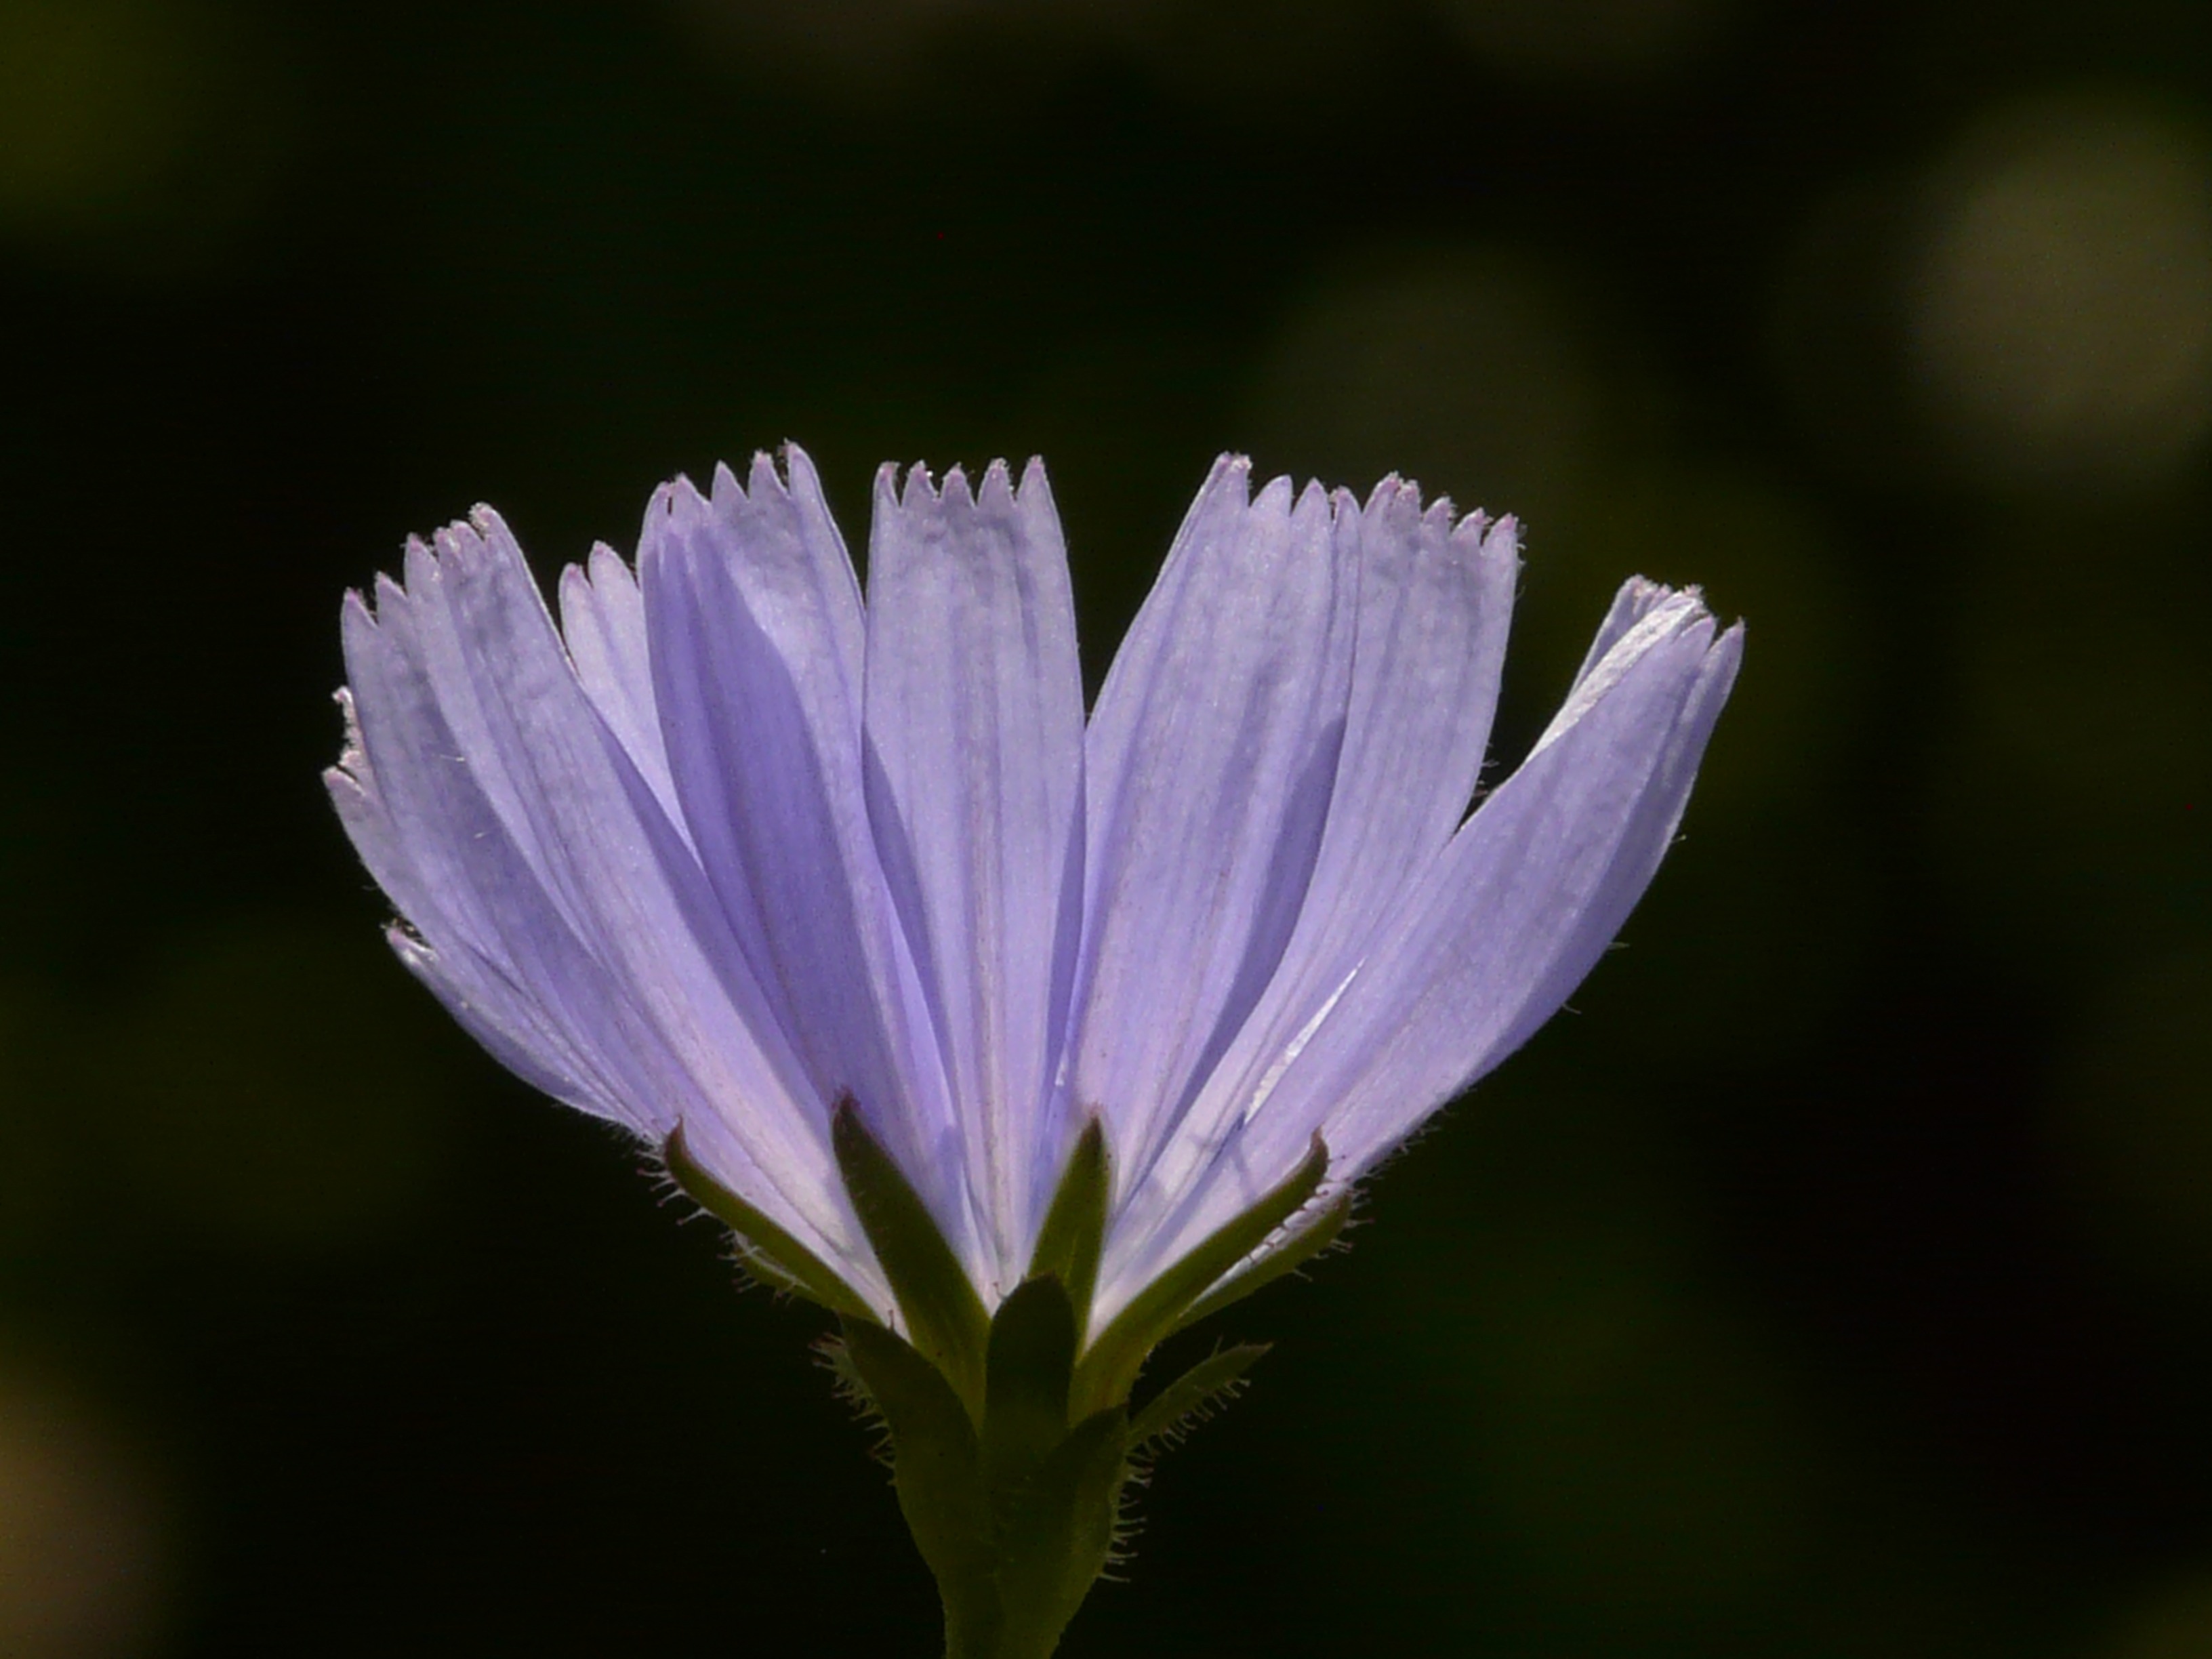
nature, blossom, plant, photography, leaf, flower, petal, bloom, herb, produce, botany, flora, wildflower, close up, hoverfly, violet, asteraceae, bud, chicory, composites, macro photography, flowering plant, wayside, daisy family, light blue, common chicory, ordinary chicory, cichorium intybus, plant stem, land plant